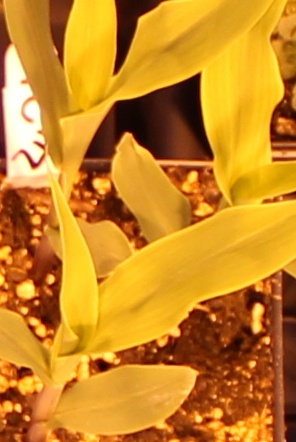
Label: Corn